The Beast of the City

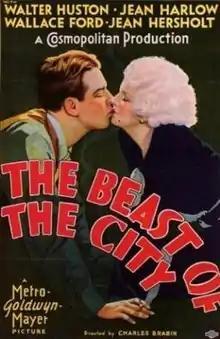
Promotional poster

The Beast of the City is a 1932 American pre-Code gangster film featuring cops as vigilantes and known for its singularly vicious ending. Written by W.R. Burnett, Ben Hecht (uncredited), and John Lee Mahin, and directed by Charles Brabin, the film stars Walter Huston, Jean Harlow, Wallace Ford, Jean Hersholt, and Tully Marshall.